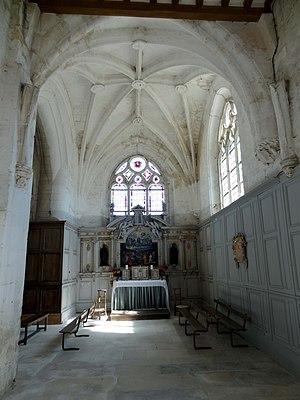
Intérieur de l'église - voir titre.
L'église Sainte-Geneviève est une église catholique paroissiale située à Marolles, dans le département de l'Oise, en France. Elle a été bâtie au cours des années 1130 par un atelier venu de Normandie. Son style roman tardif fait déjà appel à l'arc en tiers-point et au voûtement d'ogives, réservée en l'occurrence à la croisée du transept, qui constitue la partie la plus intéressante de l'église à l'intérieur. En même temps, l'absence de colonnettes à chapiteaux sur les grandes arcades de la nef basilicale, et la sculpture très stylisée et à faible relief des chapiteaux de la croisée du transept, paraissent déjà archaïques à la période de construction. Assez curieusement, la nef, d'une extrême sobriété à l'intérieur, était richement décorée à l'extérieur. En témoignent encore l'archivolte du portail occidental, et les corniches et la décoration des fenêtres latérales, aujourd'hui uniquement visibles depuis les bas-côtés. À l'extérieur, le principal élément qui reste des années 1130 est l'impressionnant clocher roman avec trois étages de baies et une haute flèche de pierre octogonale. Il passe pour être l'un des plus beaux du département.